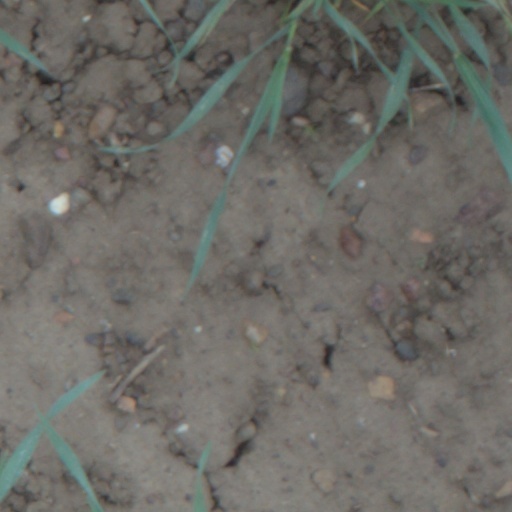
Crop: wheat